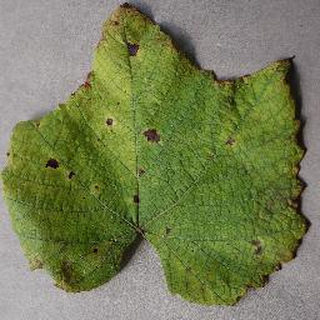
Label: grape_leaf_blight